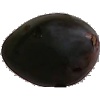
Label: Plum 3